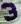
Number: 3